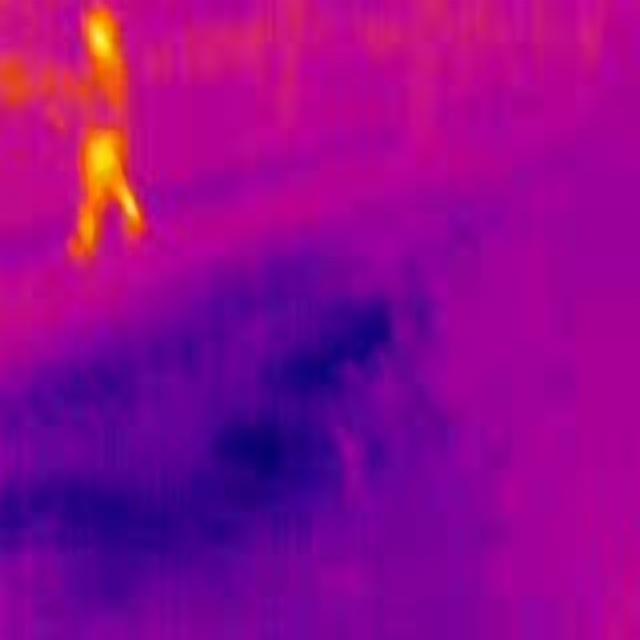
Detected objects:
label: person